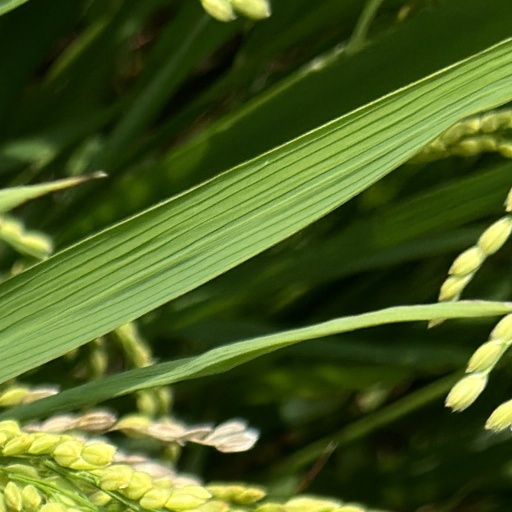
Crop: rice